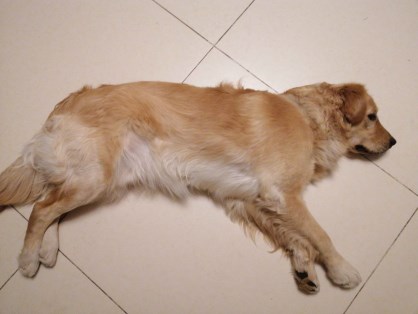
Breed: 5355-n000126-golden_retriever